Guayaquil Group

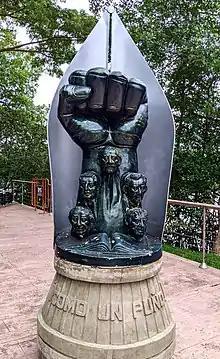
Guayaquil Group Monument in the Malecón del Salado

Joaquín Gallegos Lara was considered the spiritual guide of the group with immense intellectual capacity. He was born with a physical defect that made him use a wheelchair for most of his life. Despite his disability, he found himself working many bureaucratic jobs but during the last 10 years of his life, he worked on a cart transporting merchandise across the country from the city to the mountains. This exposed him to several groups of people where he develops friendships with montubios, giving him enough material for the novel "Los que se van." Yet his family was of low social standing which attracted him to Marxism. As a member of the Communist Party, he felt like his experiences impeded him from writing fiction prompting him to social realism. At the age of 16, he publishes his first poems.